Green heron

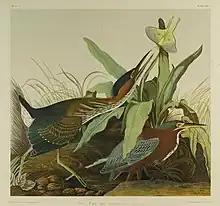
"Green heron" by John J. Audubon

The habitat and foraging area of the green heron includes riparian zones, wetlands, ponds, and lakes, as well as human-made canals and ditches. Green herons do not exhibit a particular preference for diurnal or nocturnal foraging, often engaging in both. Shore-living individuals adapt to the rhythm of the tides. They mainly eat small fish, frogs and aquatic arthropods, but may take any invertebrate or vertebrate prey they can catch, including such animals like leeches, earthworms, dragonflies, damselflies, waterbugs, grasshoppers, spiders, crayfish, prawns, mice, other rodents, lizards, tadpoles and snakes. Some of the many fish eaten are: minnows, sunfish, catfish, perch, eels and, in urban areas, goldfish. Green herons are intolerant of other birds – including conspecifics – when feeding and are not seen to forage in groups. They typically stand still on shore or in shallow water or perch upon branches and await prey. They are able to hover briefly to catch prey. Green herons have been observed using captured prey (e.g. mayflies) or other objects (bread, feathers) to "bait-fish" – using a lure on the water's surface to attract fish. This bait-fishing behavior is common among herons.